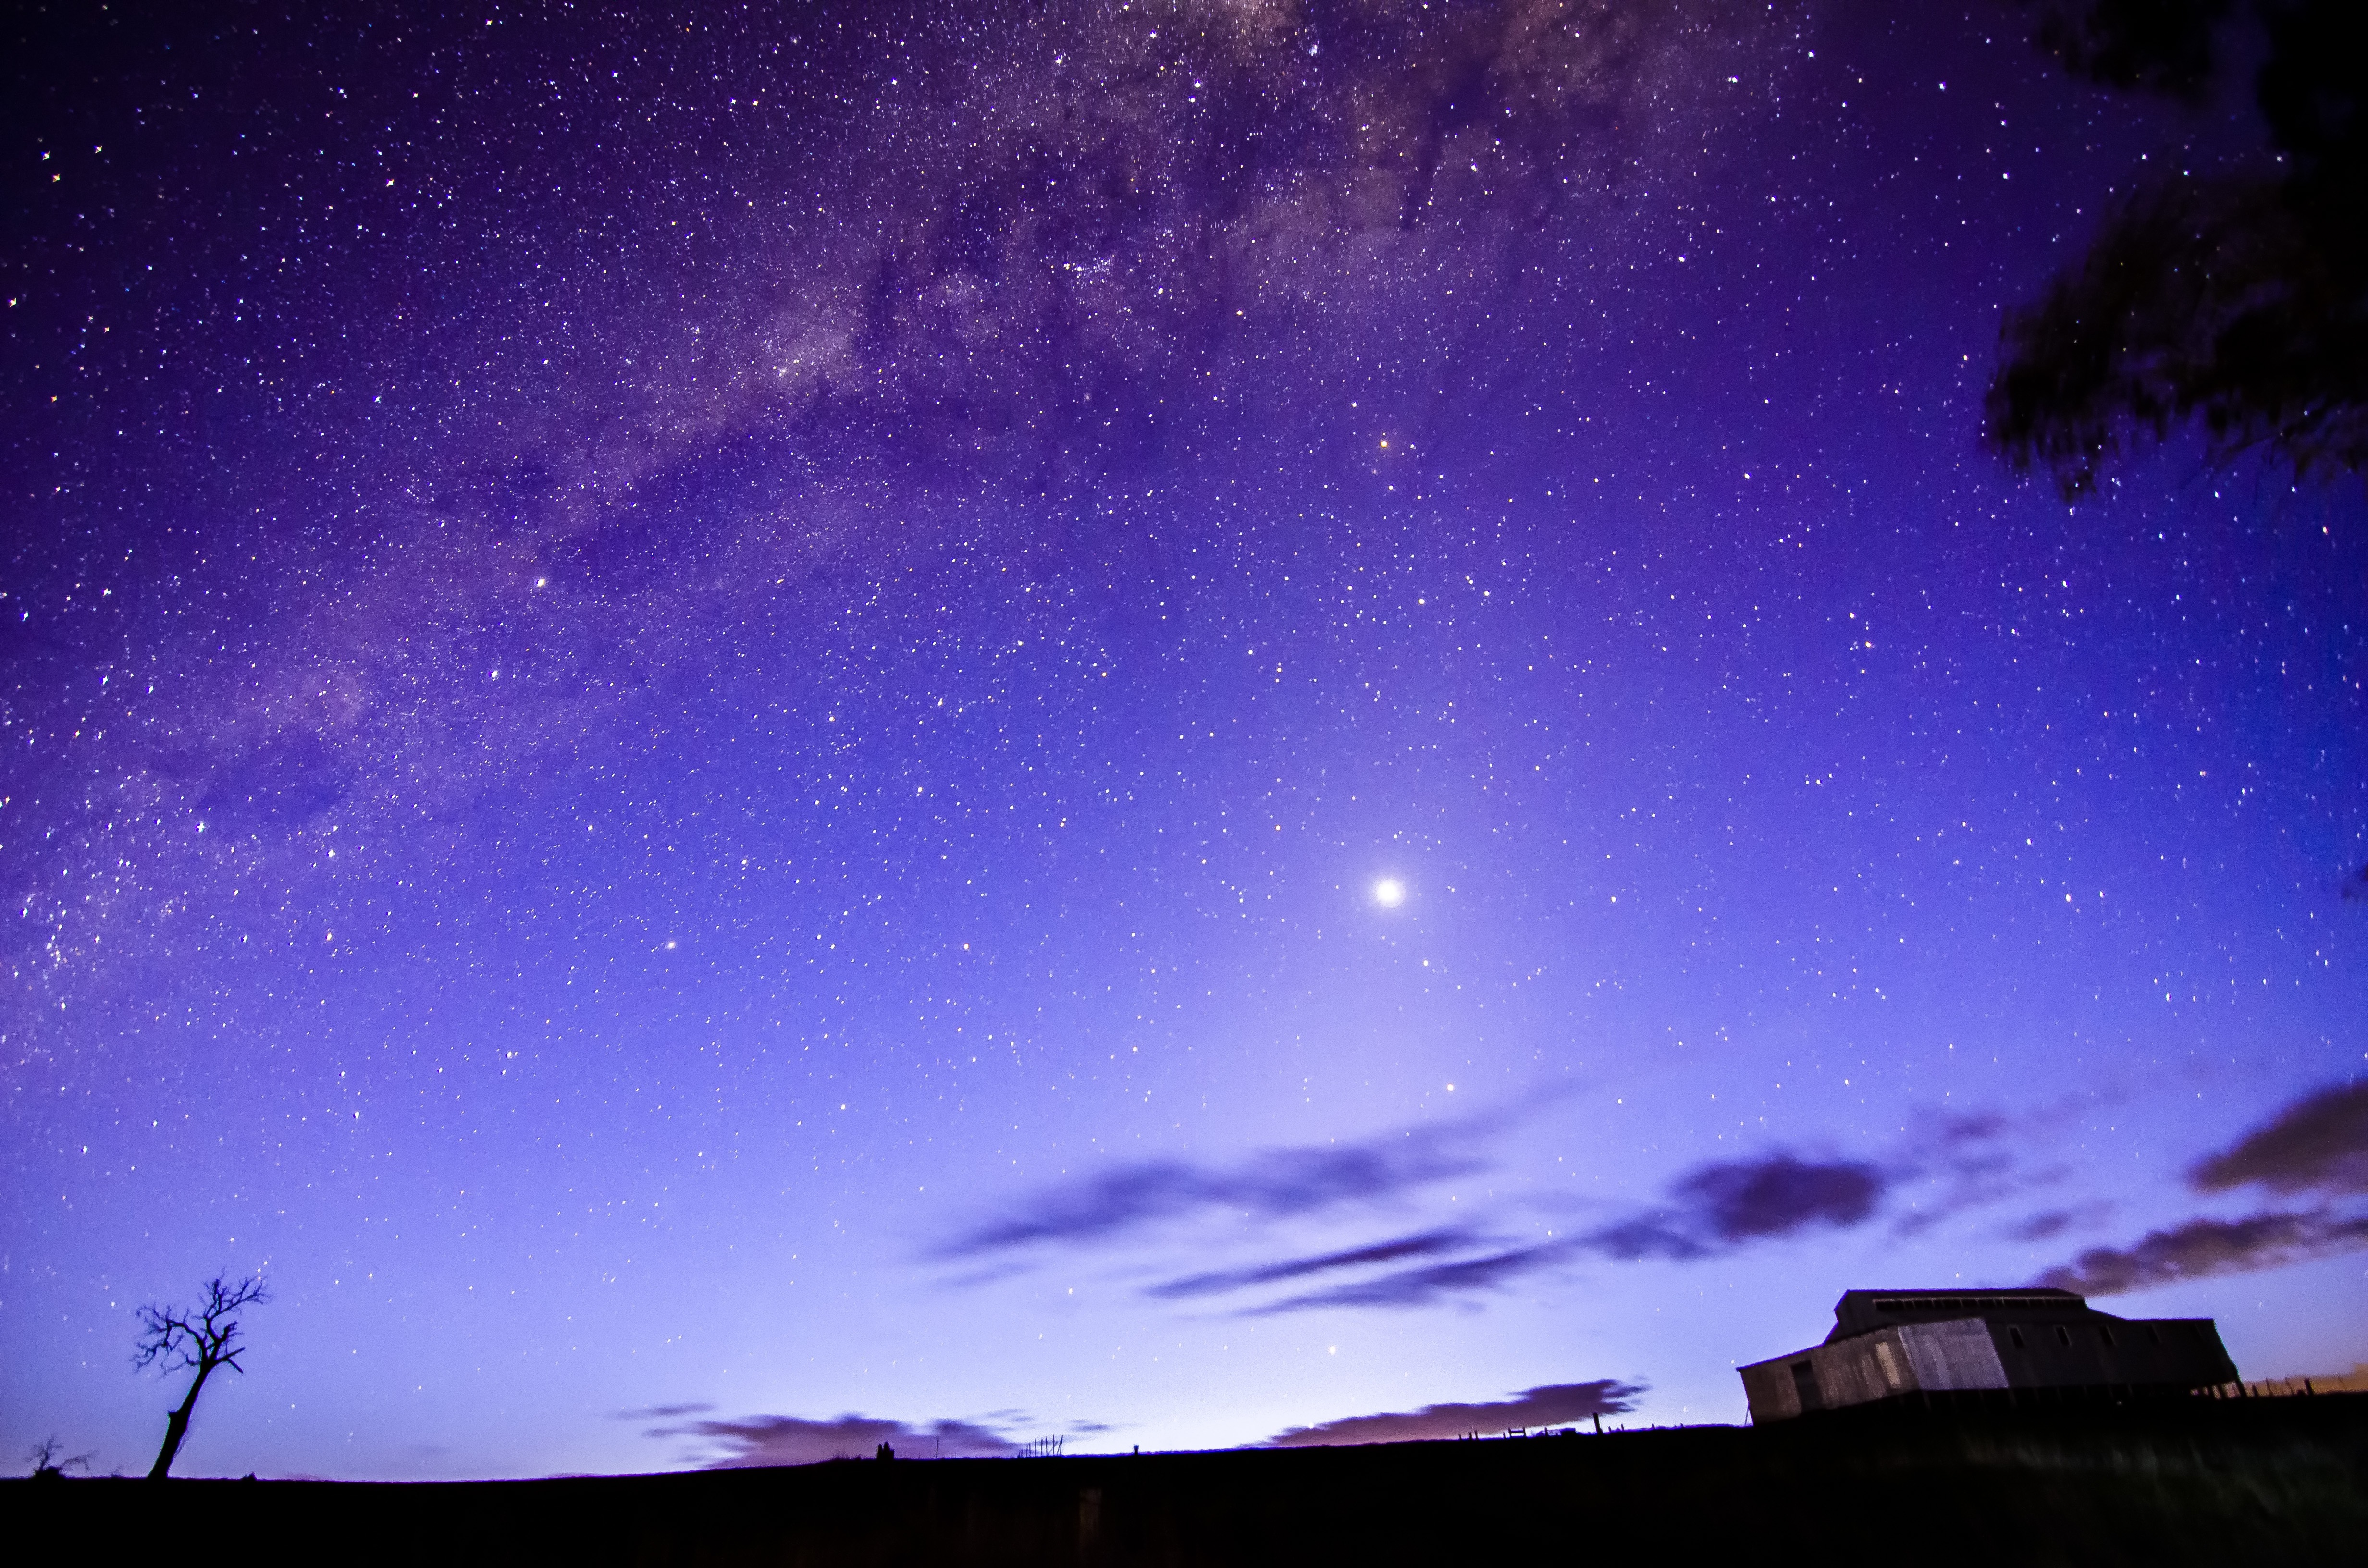
landscape, nature, light, sky, night, star, milky way, cosmos, atmosphere, summer, dark, telescope, space, darkness, blue, galaxy, pink, aurora, nebula, sparkle, starry, clouds, exposure, astronomy, earth, stars, universe, way, planet, milky, astro, midnight, cosmic, outerspace, outer, starlight, astronomical object